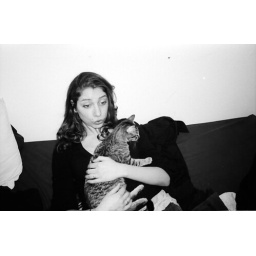
Her cat Darcy was born in an abandoned car in Brooklyn.